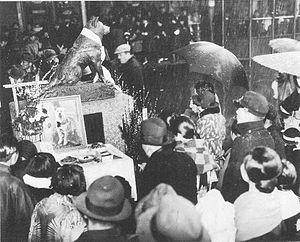
Hachikō, né le 10 novembre 1923 et mort le 8 mars 1935, est un chien de race Akita célèbre au Japon pour avoir, pendant près de dix ans, attendu quotidiennement son maître à la gare de Shibuya après la mort de ce dernier.